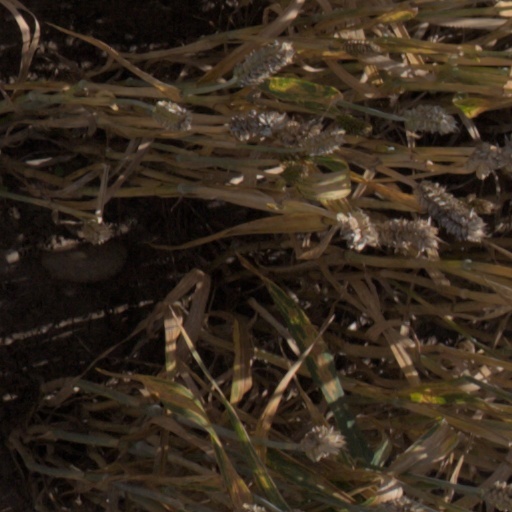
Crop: wheat